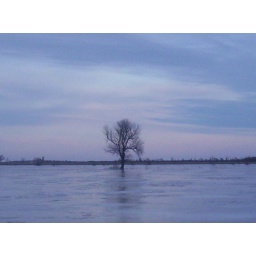
One lone tree in the field of ice